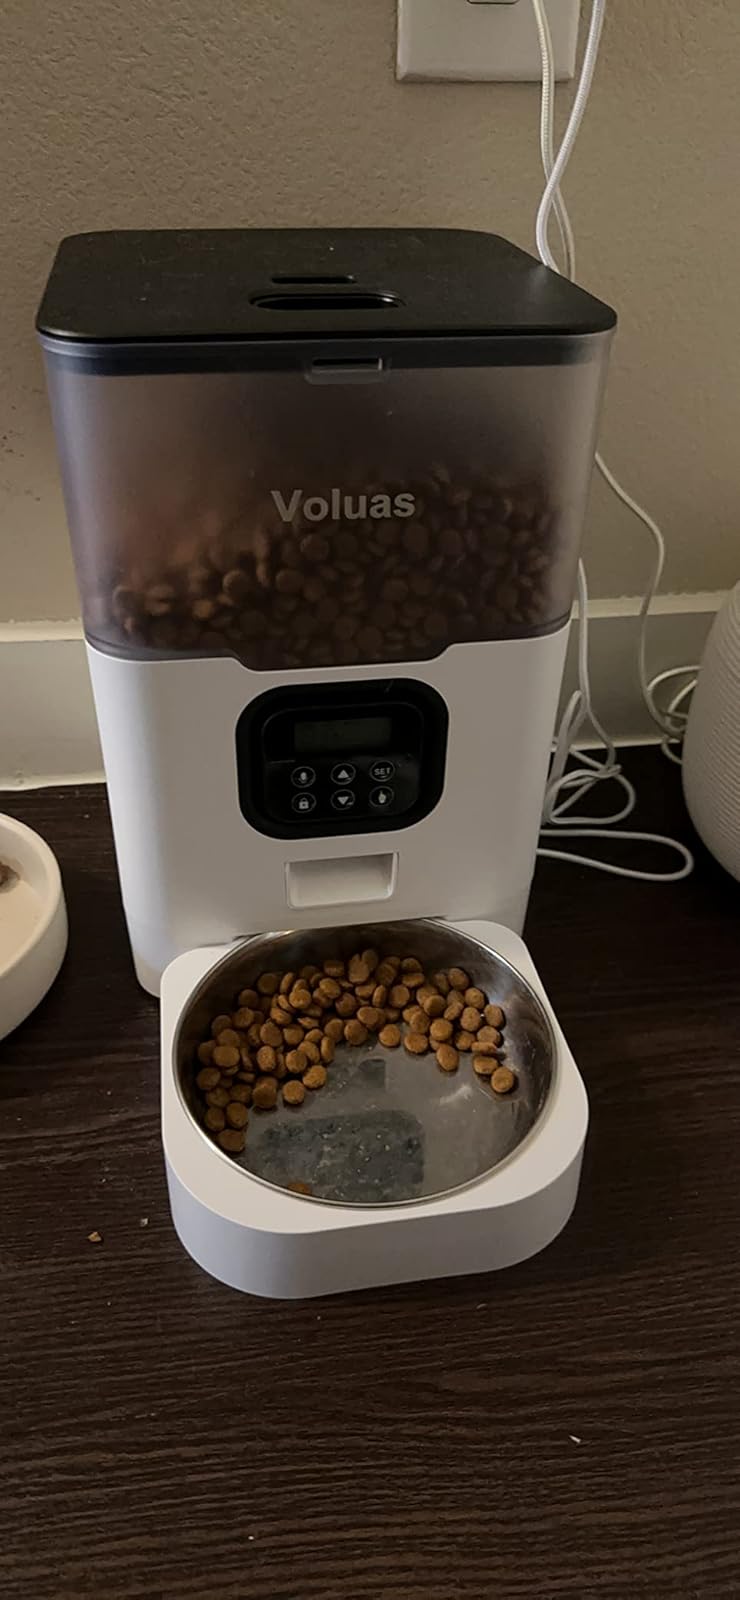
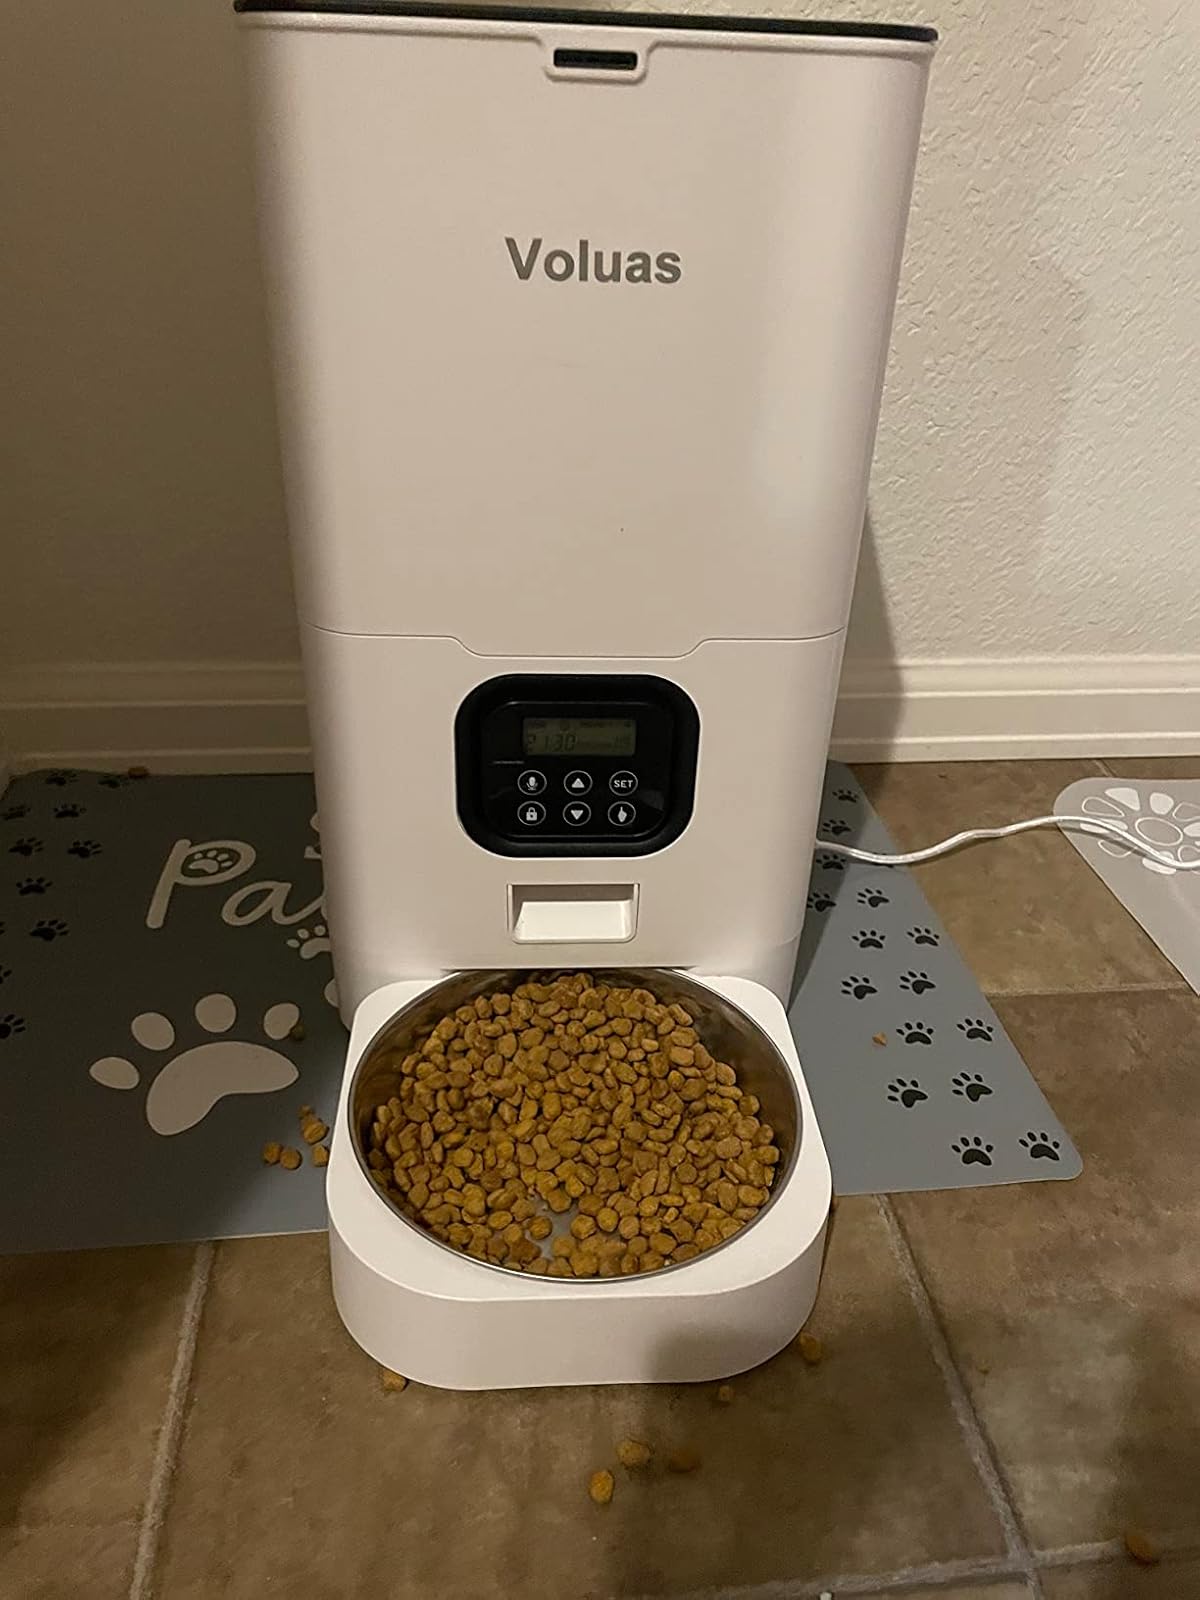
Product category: items_feeder
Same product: no